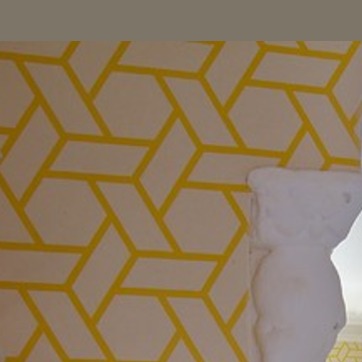
Material: wallpaper